Pistiros

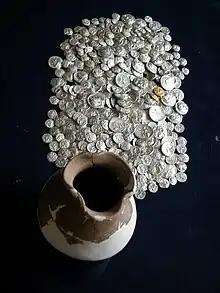
Coin hoard (3rd century BCE) found in Pistiros

Emporion Pistiros maintained wide trade contacts. Under Cotys I (384 BC–359 BC) and his successors, the Thasian, Apollonian, and Maroneian traders of the city obtained guarantees, as described in the Vetren inscription (see below), concerning the integrity of their life, property and activity. This status coincided with the period of greatest economic prosperity for Pistiros.